Jules De Martino

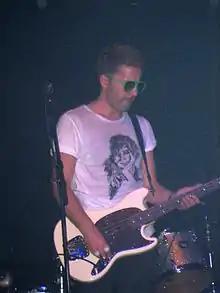
De Martino in 2009

Julian "Jules" De Martino (born 16 July 1967) is an English musician and a member of the indie pop duo the Ting Tings.